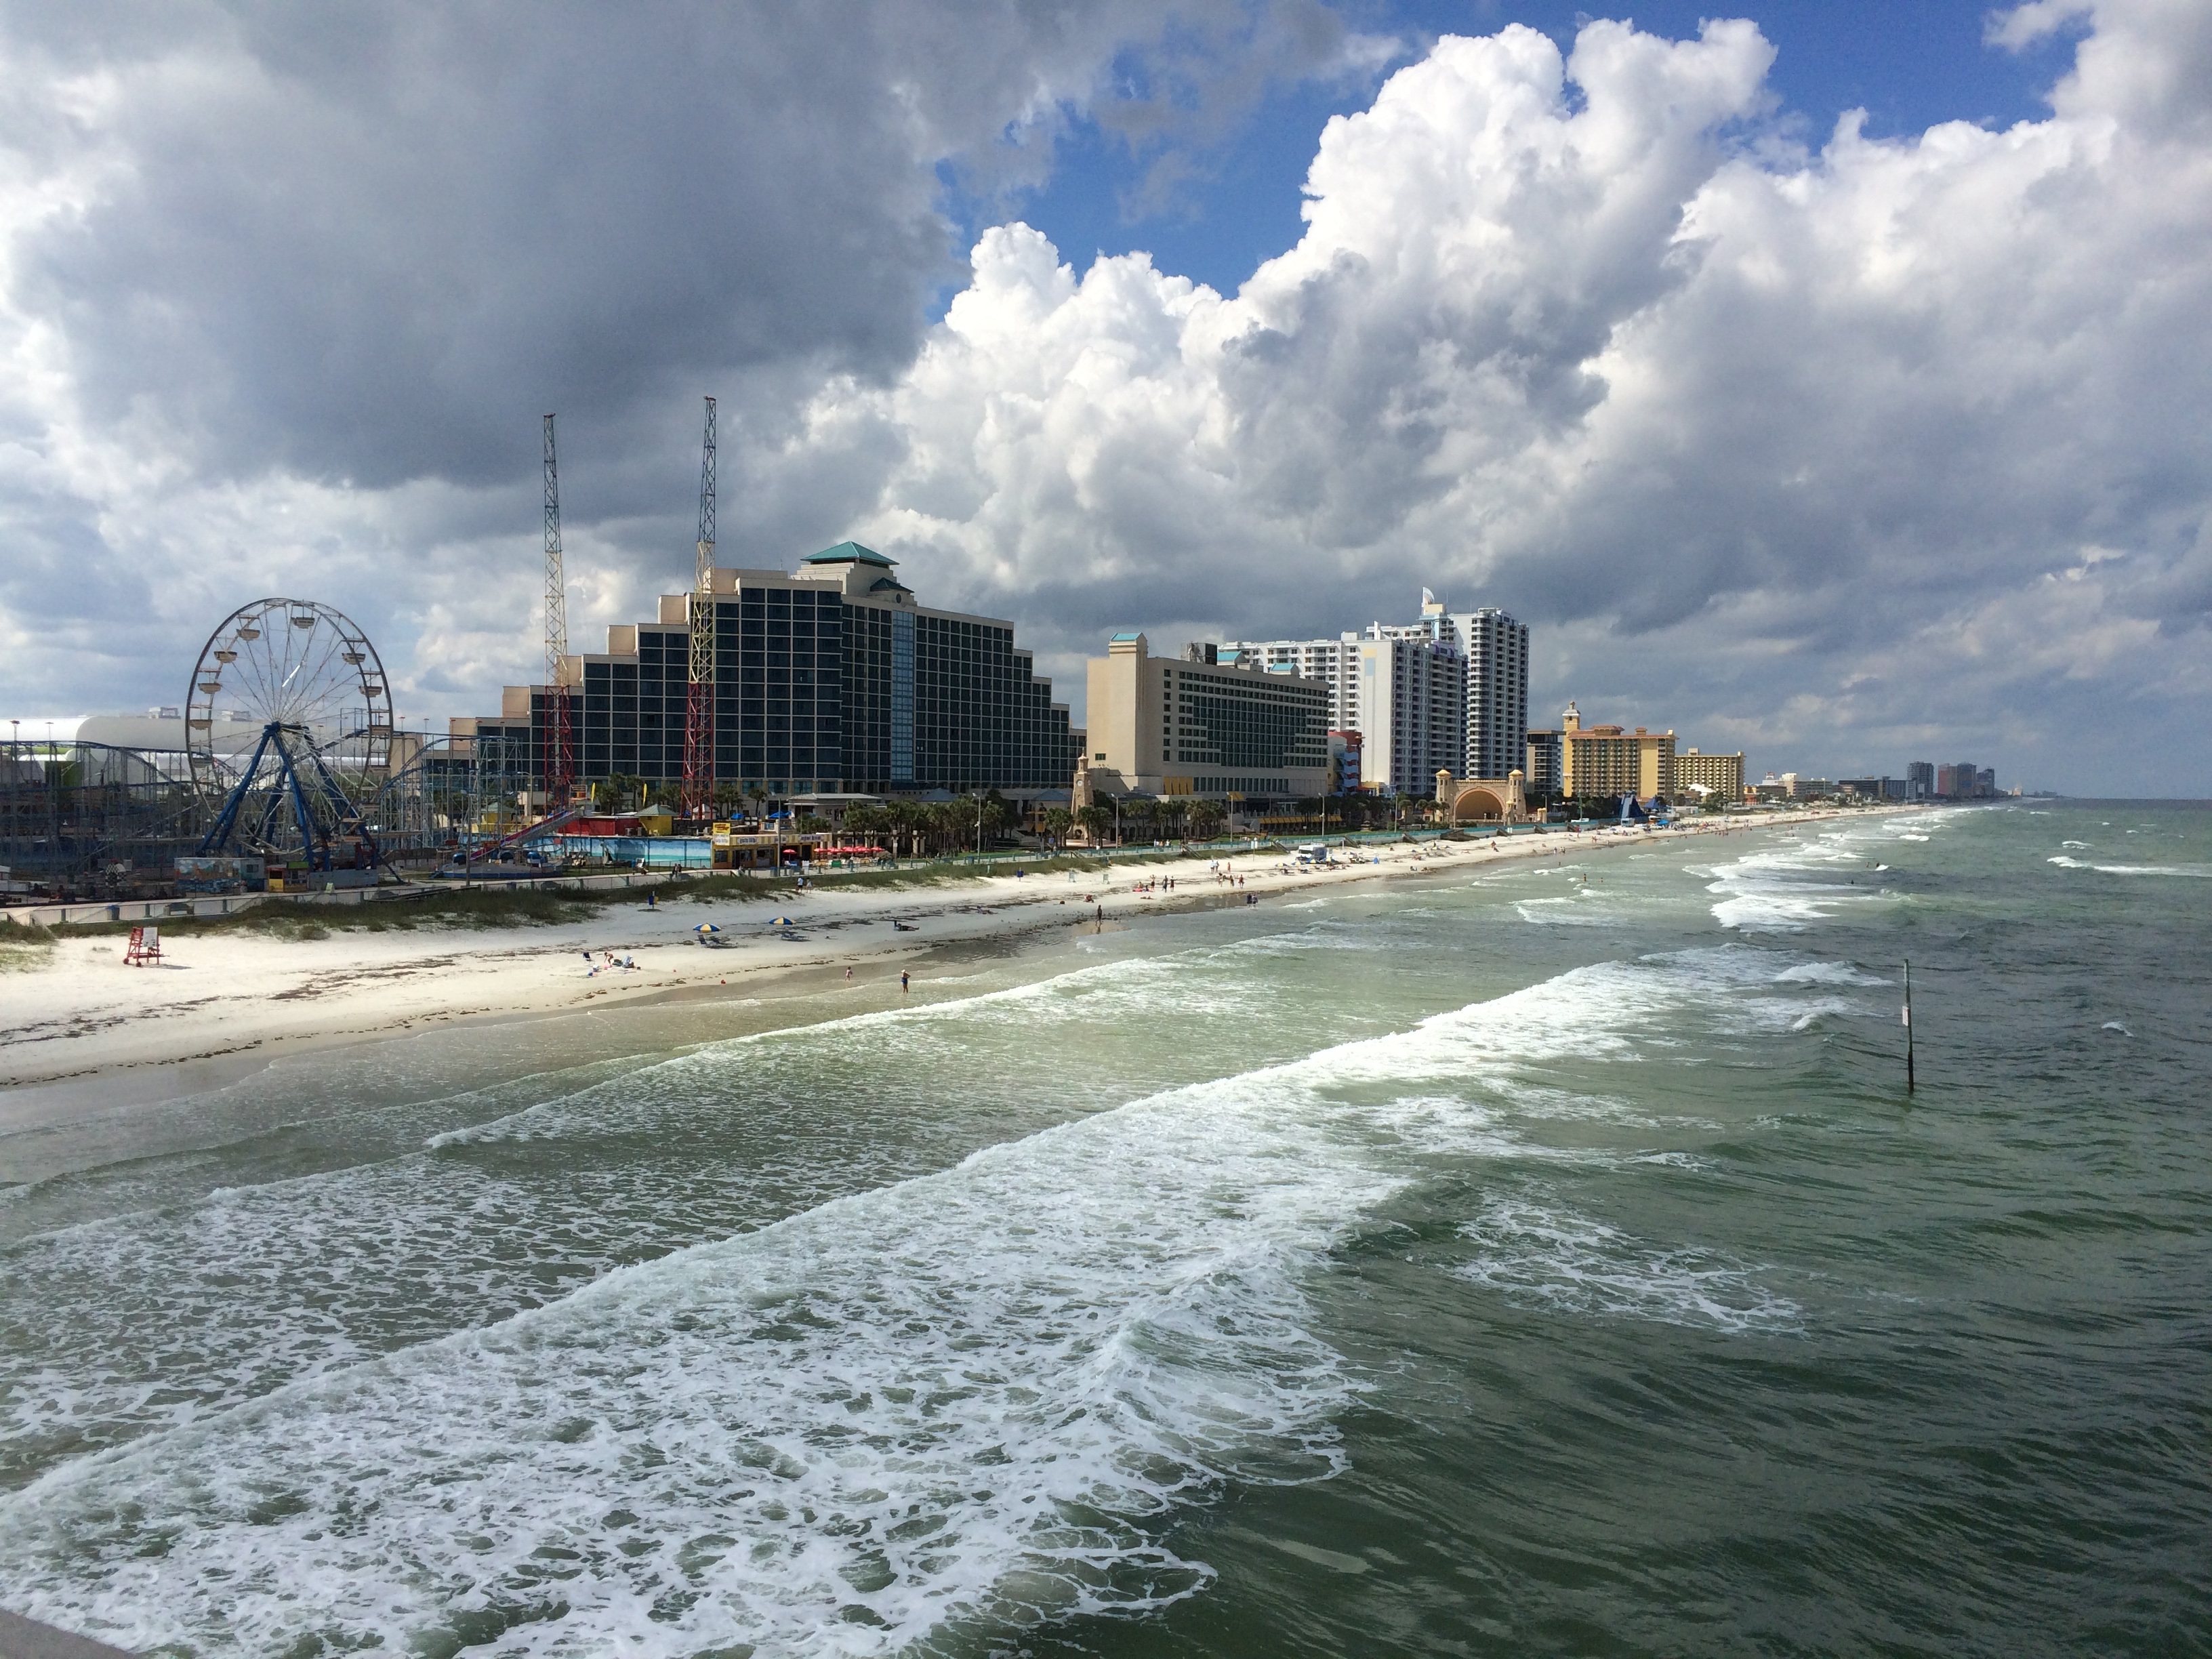
beach, sea, coast, ocean, cloud, sky, shore, wave, pier, cityscape, weather, usa, bay, harbor, clouds, florida, daytona beach